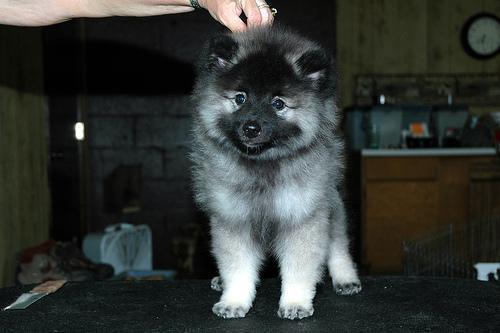
keeshond